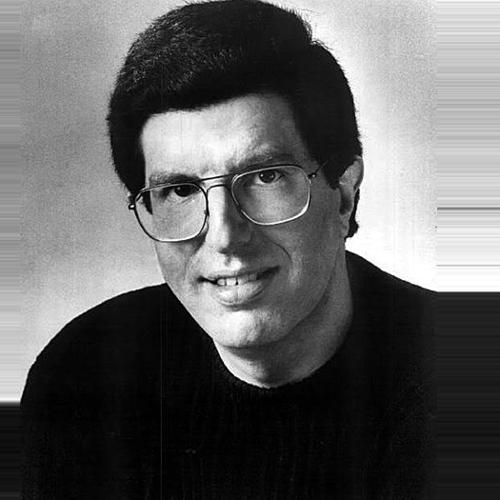
Age: 25